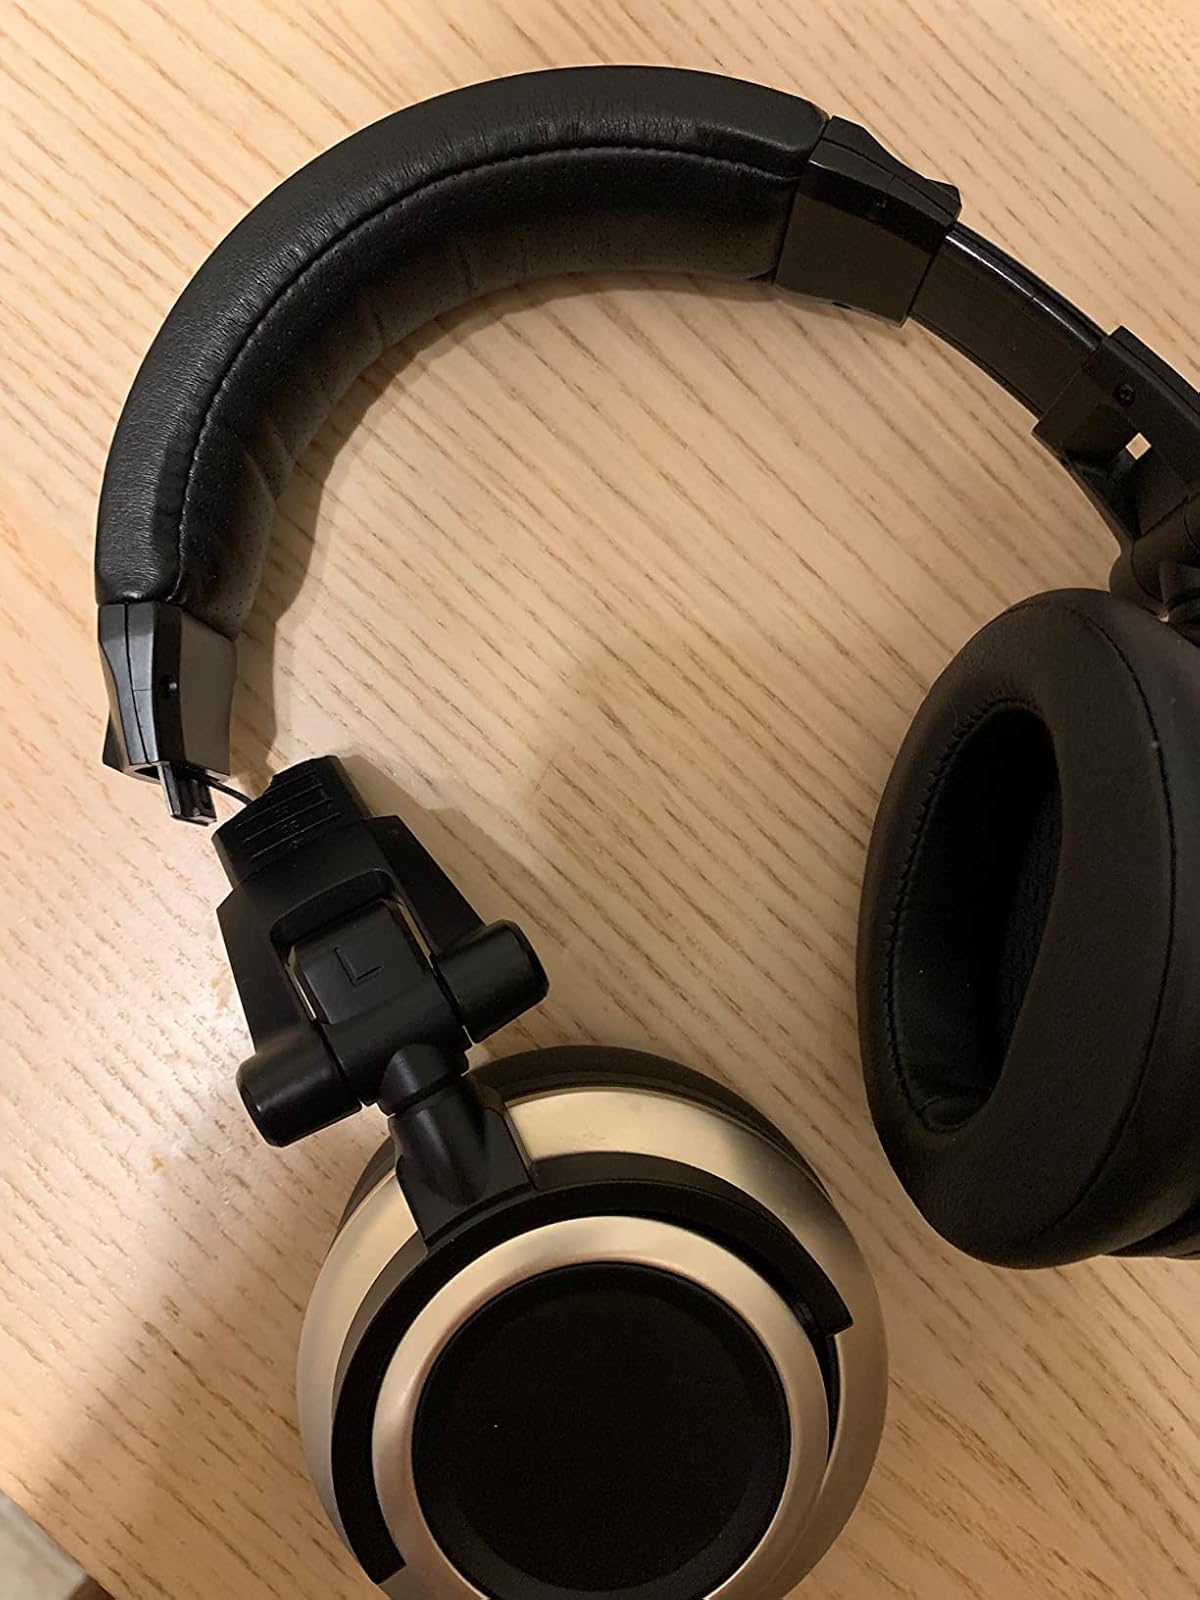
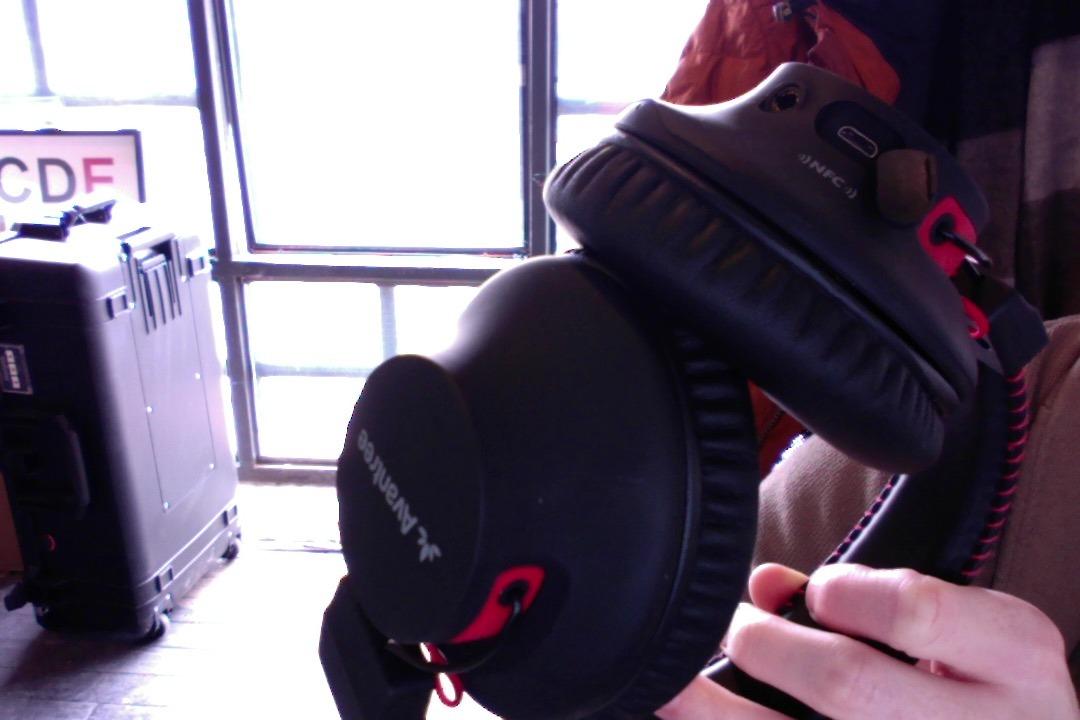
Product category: headphones
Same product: no